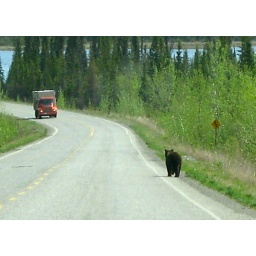
This Brown bear was just strolling down the highway near Carmacks in the Yukon.